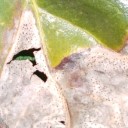
Label: Phoma